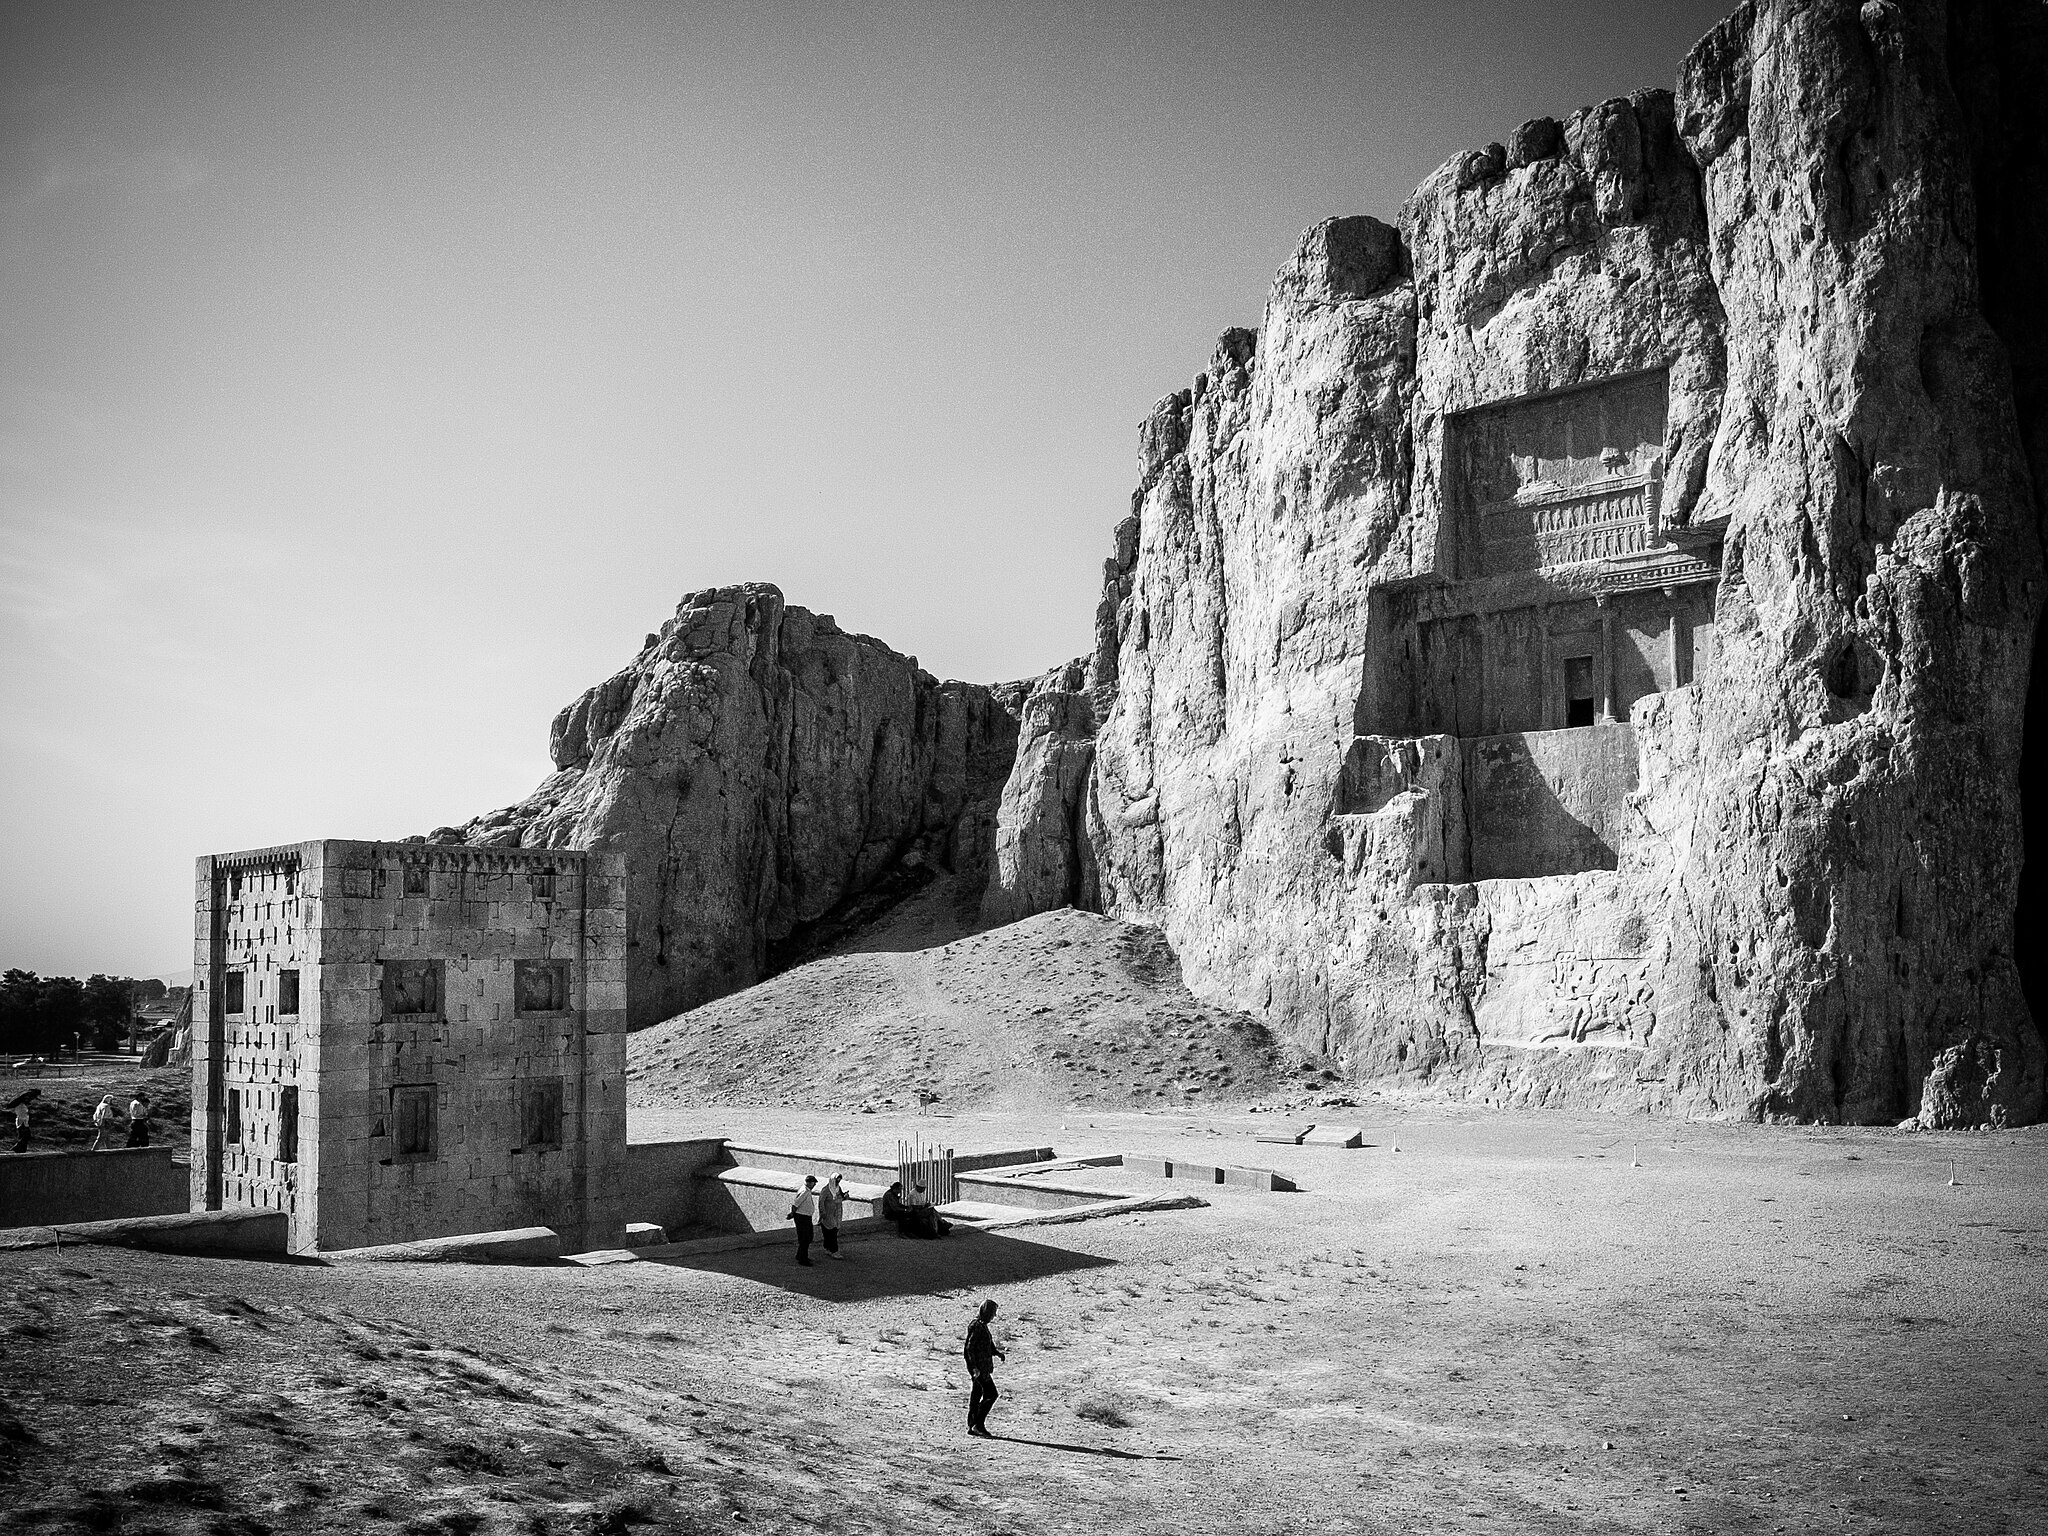
Title: Hillside Tombs, Naqsh-E Rostam (51178219517)
Description: Hillside Tombs, Naqsh-E Rostam
Date: 2008-10-15 03:45
Categories: Ka'ba-ye Zartosht, Tomb of Darius II, Naqsh-e Rustam, Flickr images missing SDC creator, Flickr images missing SDC inception, Flickr images reviewed by FlickreviewR 2, Photographs by Julia Maudlin